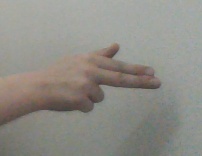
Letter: ghain